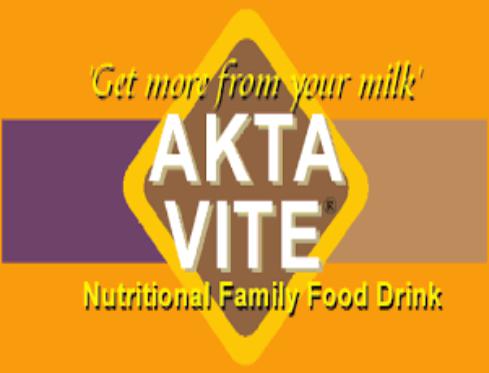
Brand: AktaVite
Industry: Food